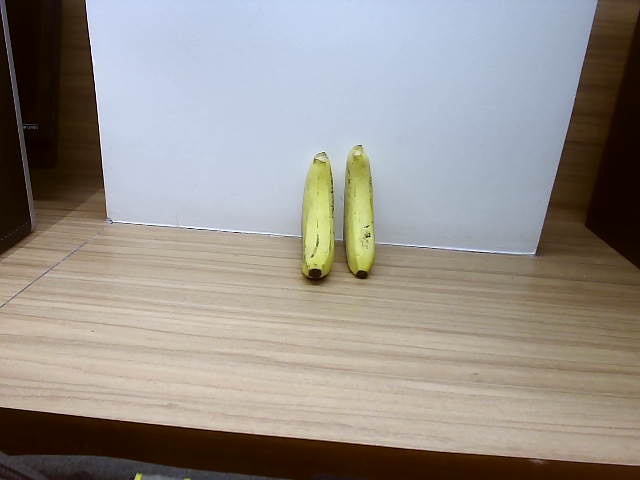
Label: Ripe_Banana